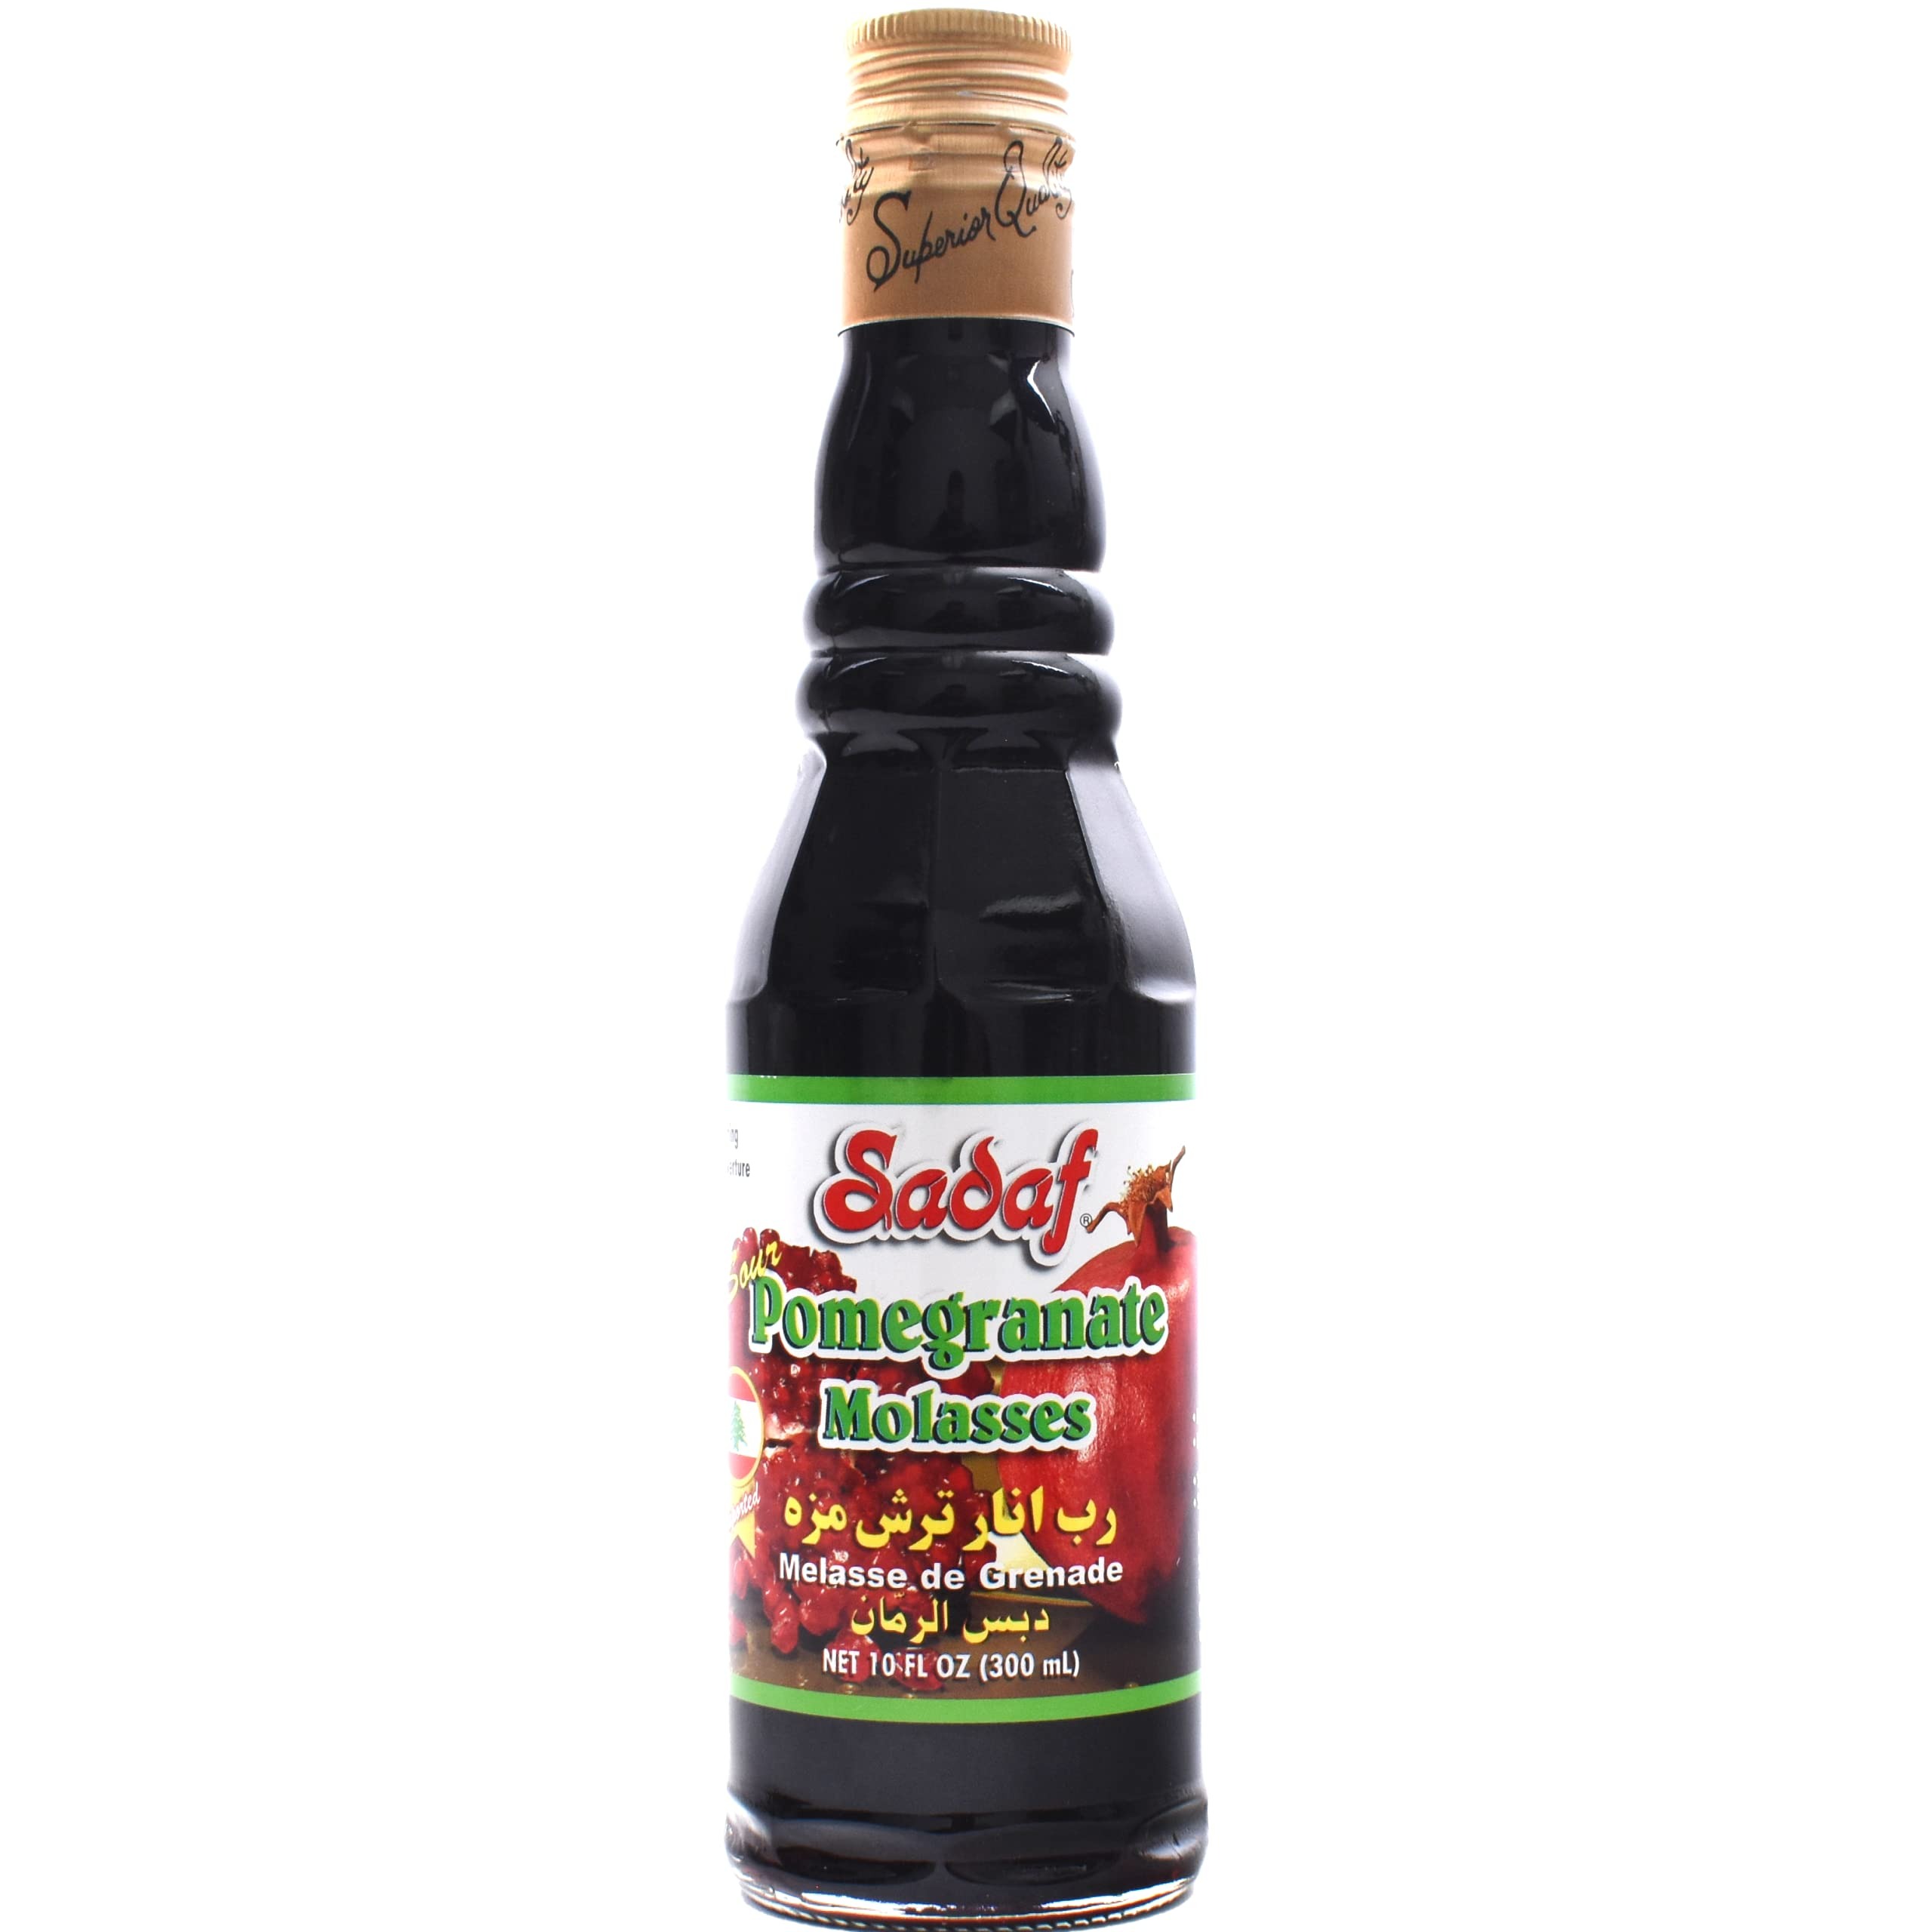
Item Name: Sadaf Pomegranate Sour Paste - Pomegranate Molasses - Dark Red Syrup (10 fl oz)
Bullet Point 1: VERSATILE CONDIMENT: Most commonly used in Middle Eastern cooking for rice dishes and meat marinades. But also you can add it into salad dressings, sauces, fancy cocktails, or drizzle over dessert.
Bullet Point 2: NO PRESERVATIVES: Concentrated Pomegranate Juice, Citric Acid, Sugar, Water. No Salt - No preservatives
Bullet Point 3: SWEEET AND SOUR: sadaf sour pomegranate molasses is a thick dark brown syrup with a distinctively
Bullet Point 4: POMEGRANATES AT THEIR PEAK: Made from freshly harvested ripe and juicy Lebanese pomegranates
Bullet Point 5: STORAGE: Molasses don't need to be refrigerated after opening
Value: 10.0
Unit: Fl Oz

Price: 3.72